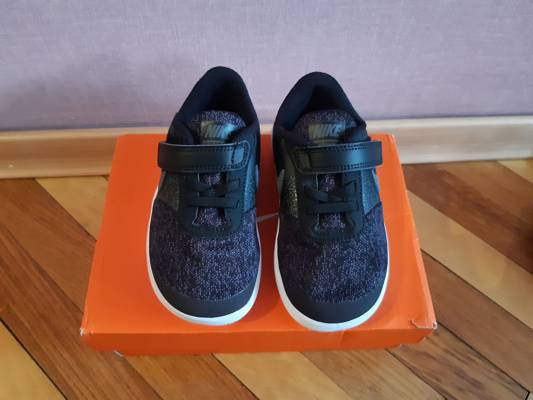
Waste category: shoes